KGME

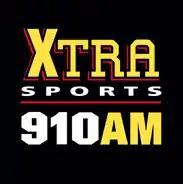
On a black background, the letters "XTRA" with a bold X and thinner TRA in a block typeface in yellow with red shadow, and beneath them, the word "SPORTS" in white, a red line, and the words "910 AM" in white and yellow

Later that year, Clear Channel Communications, predecessor to iHeartMedia, merged with AMFM. Clear Channel opted to sell four of AMFM's FM stations in Phoenix and retain all of its local AMs, including KGME at 550 and KFYI at 910. When the deal closed in September 2000, Clear Channel immediately moved to swap KFYI and KGME, moving the talk station to 550 and sports to 910. KGME's existing programming remained unchanged, but Clear Channel rebranded the station as Xtra Sports 910, using a moniker that had originated at XETRA serving San Diego and was also being used elsewhere by Clear Channel. Dan Bickley, a columnist for "The Republic", hosted mornings on KGME with Mike Jurecki from 2001 to 2013, when he left to join KTAR. Jurecki remained until 2017, when he was dismissed and joined KMVP-FM.